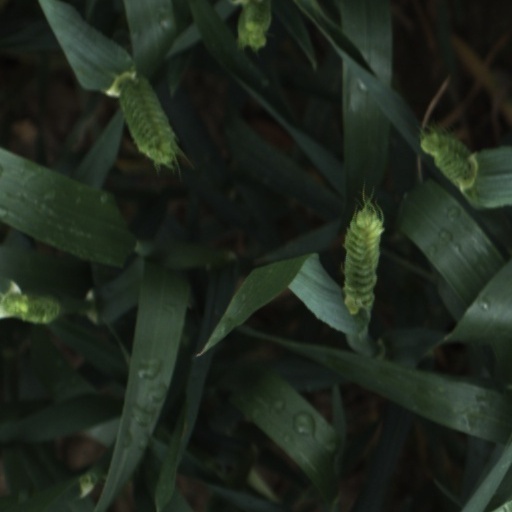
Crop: wheat